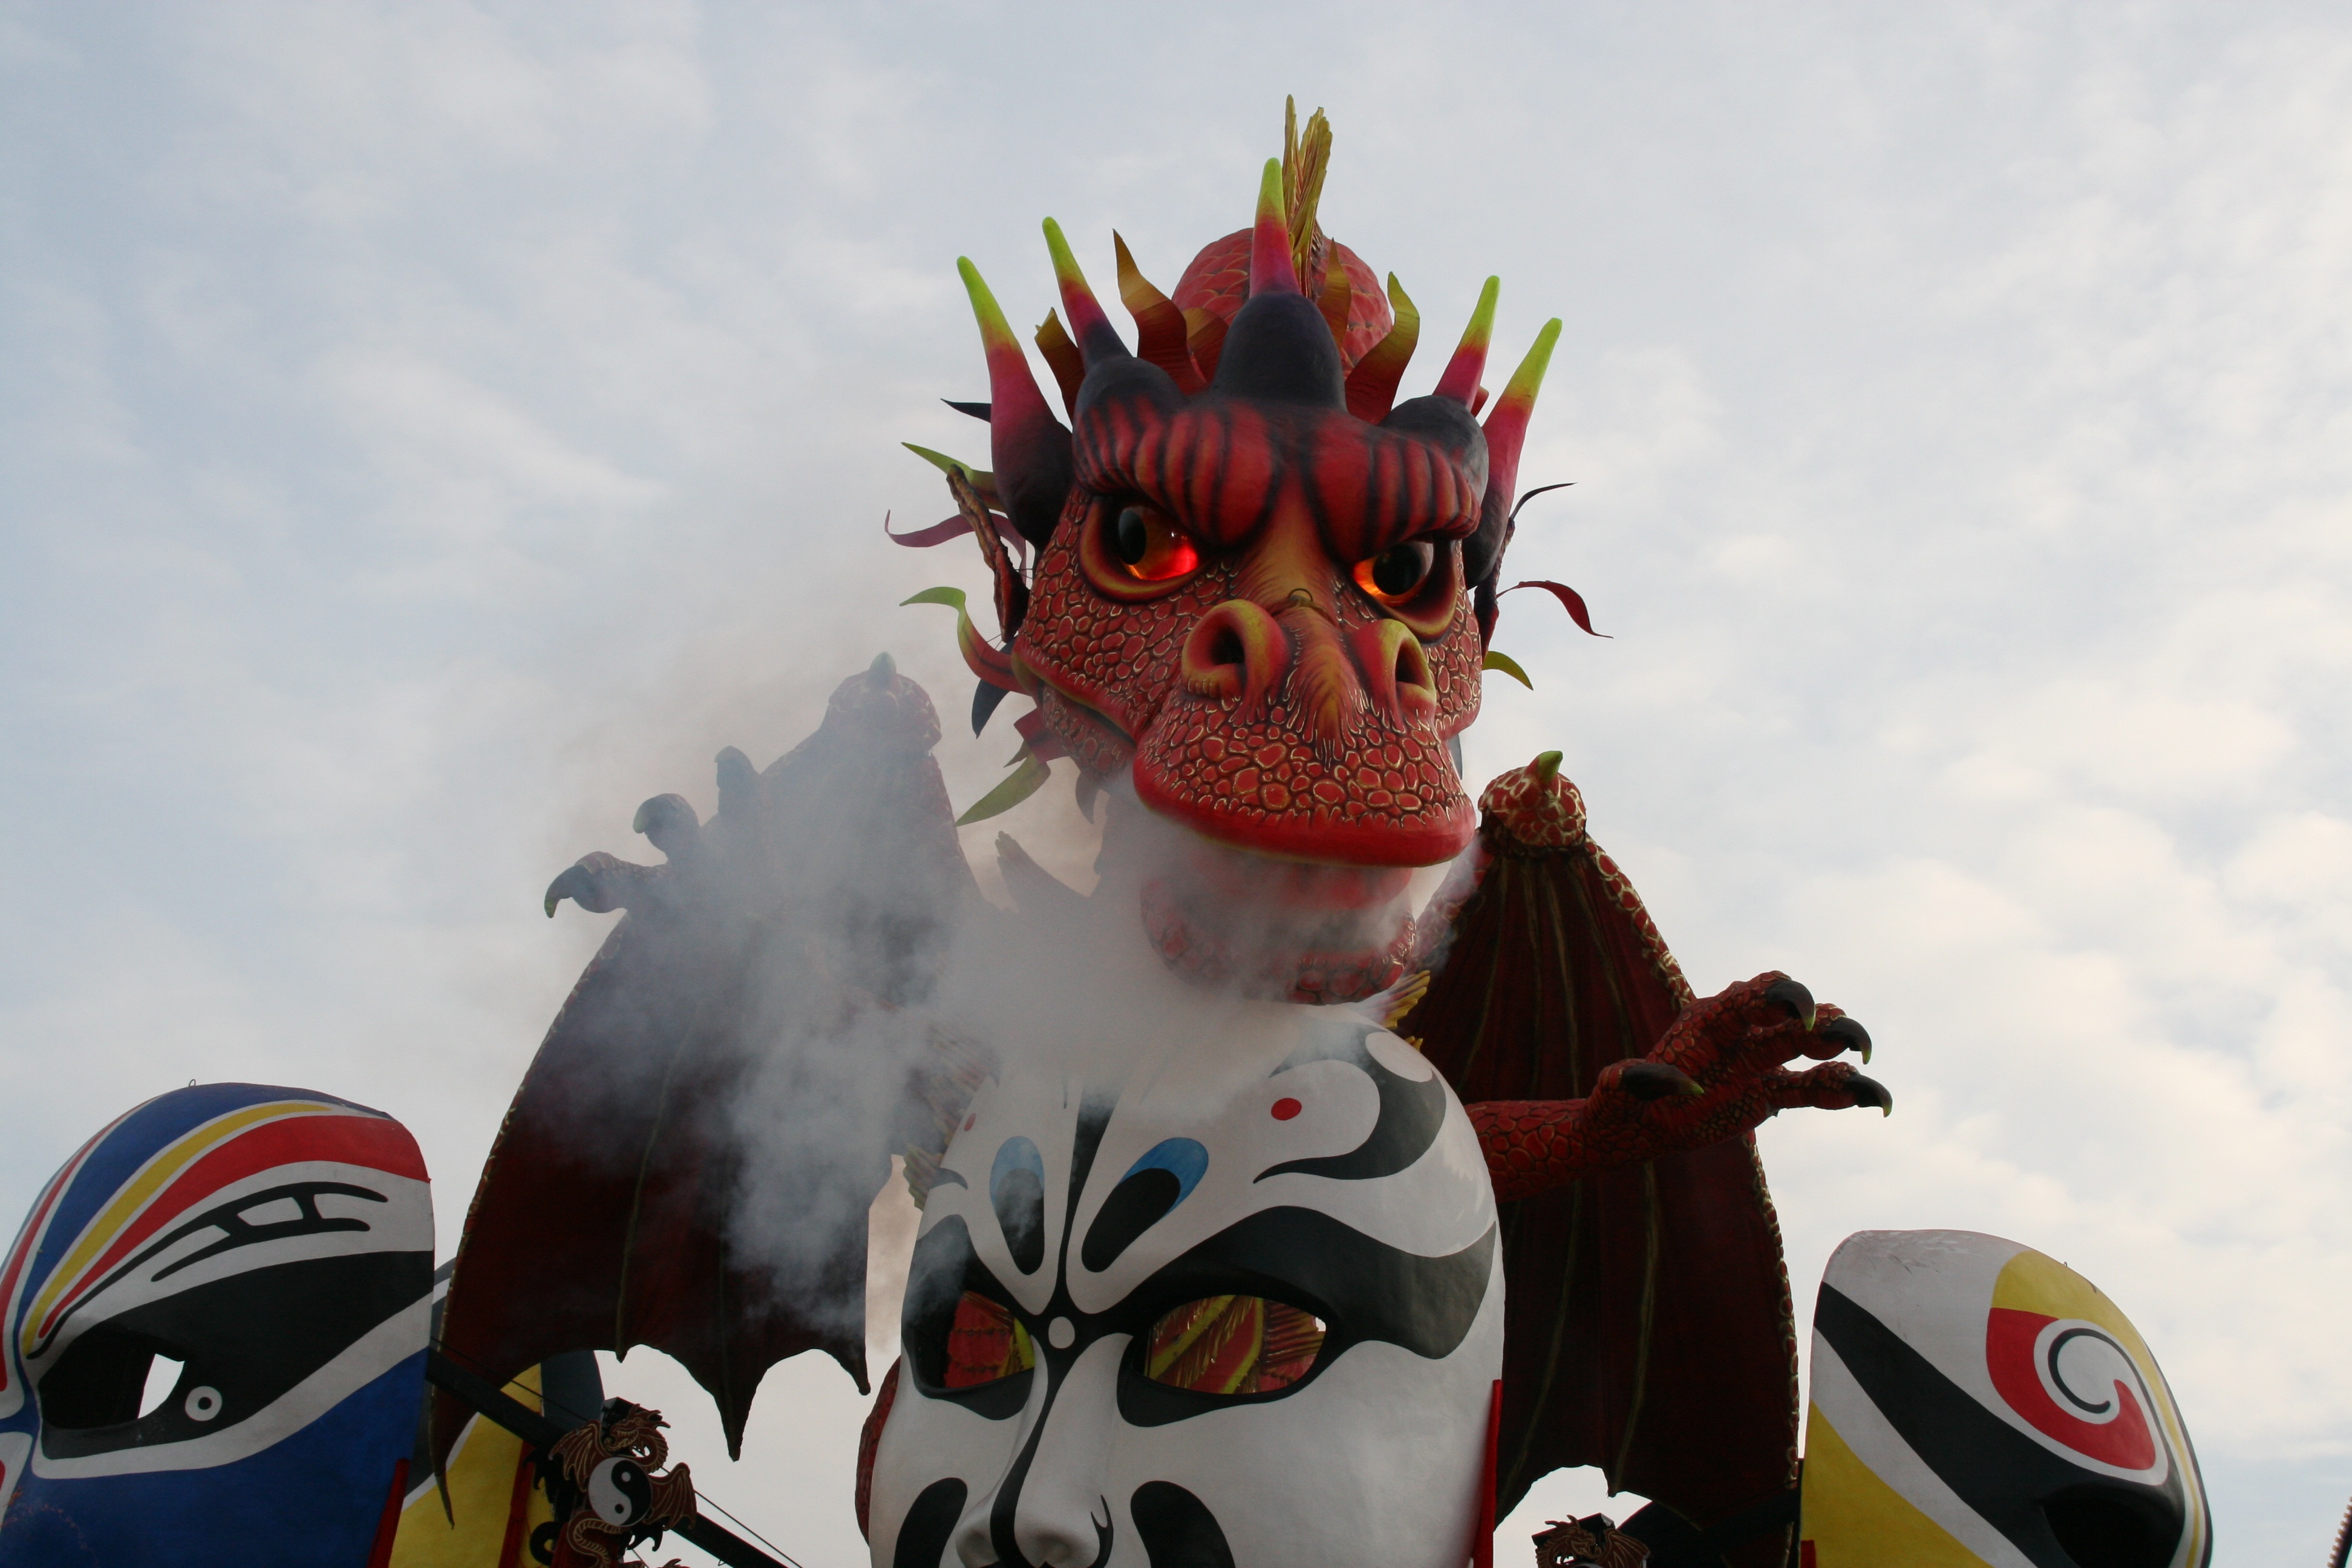
wagon, carnival, clothing, toy, festival, costume, anime, viareggio